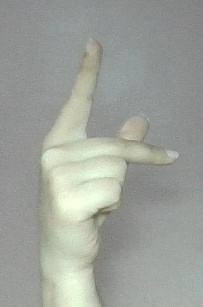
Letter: dha